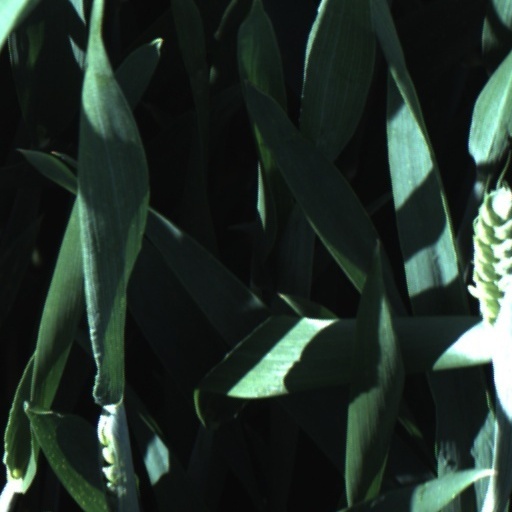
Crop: wheat